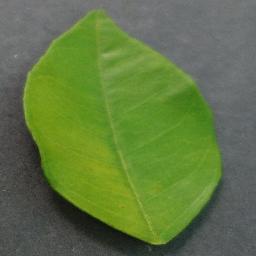
Label: Orange___Haunglongbing_(Citrus_greening)